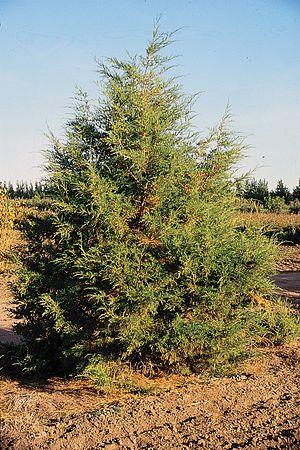
Le Genévrier des Rocheuses, Juniperus scopulorum, est une plante vasculaire de la famille des Cupressaceae.